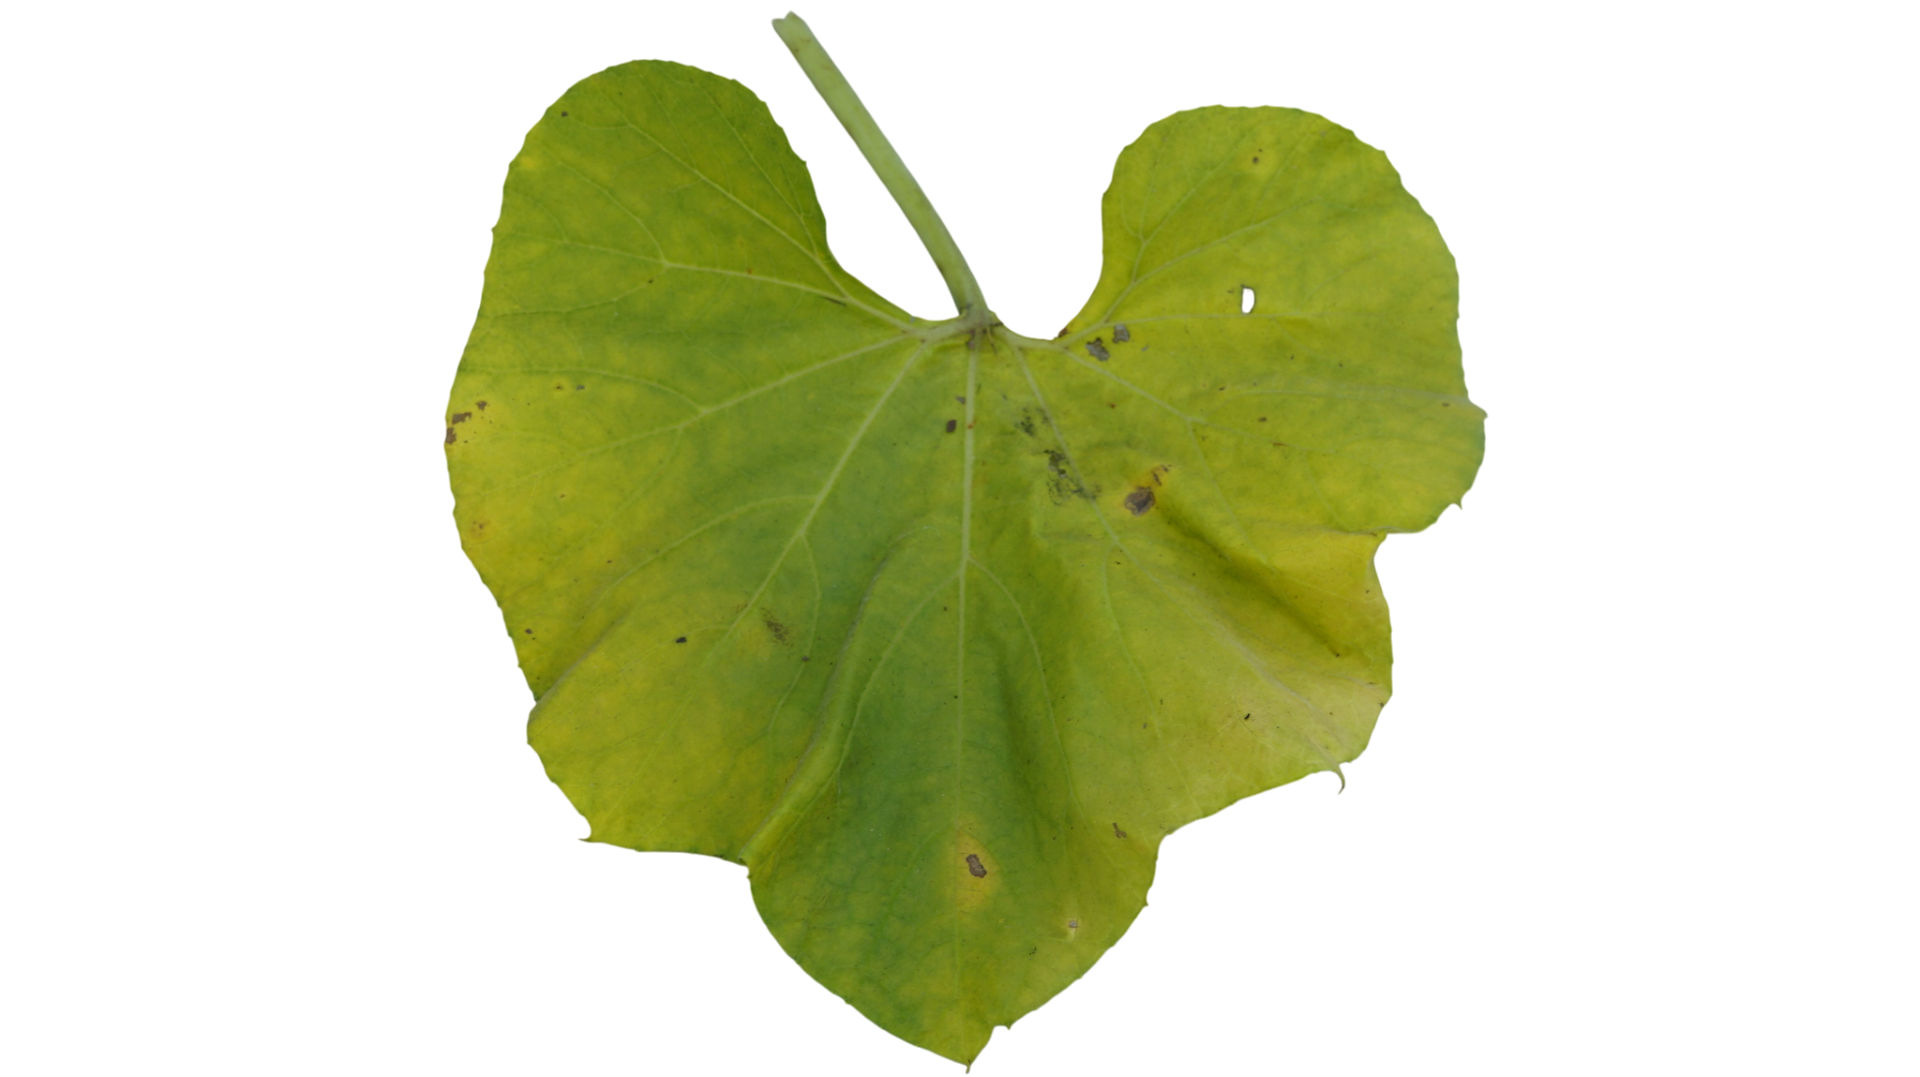
Crop: Bottle Gourd
Label: Downy_Mildew